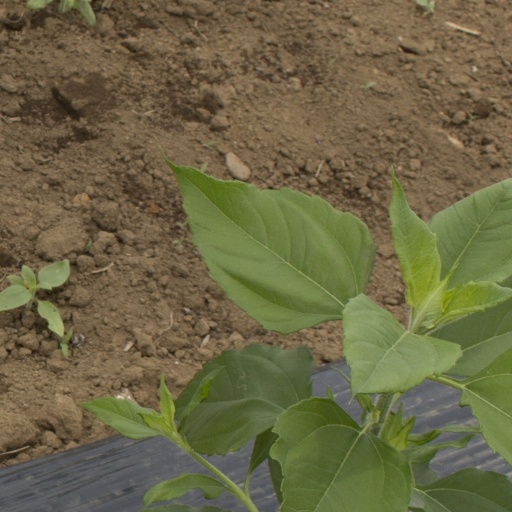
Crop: Jerusalem artichoke